Live at 5:30 (Canadian TV program)

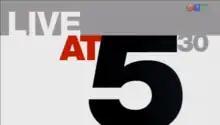
Live at 5:30 opening as of September 27, 2012 being simulcasted to CFTO-DT

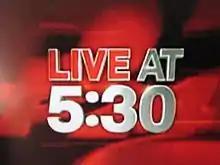
former open

Live at 5:30 is a Canadian television news program that airs weekdays on CP24 from 5:30 - 6:00 p.m. From July 2017 until November 2023, CTV Toronto also simulcast the program in addition to the earlier "Live at 5".